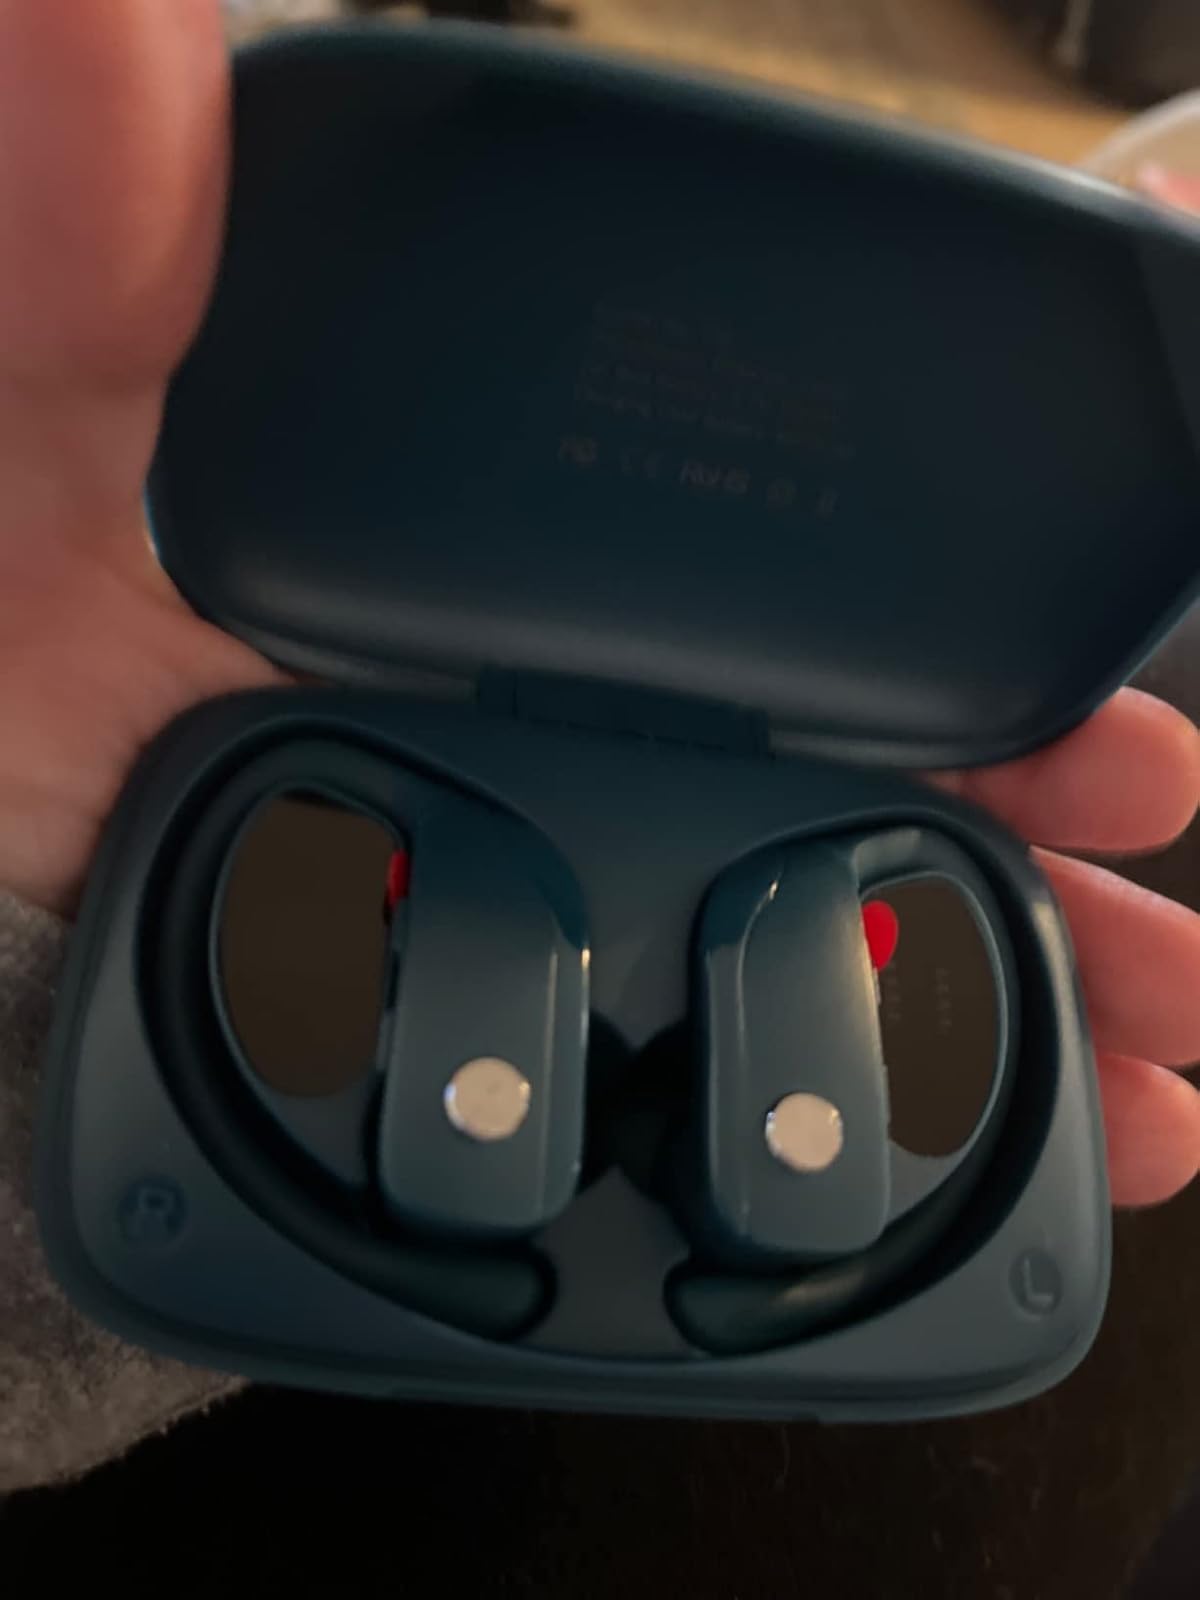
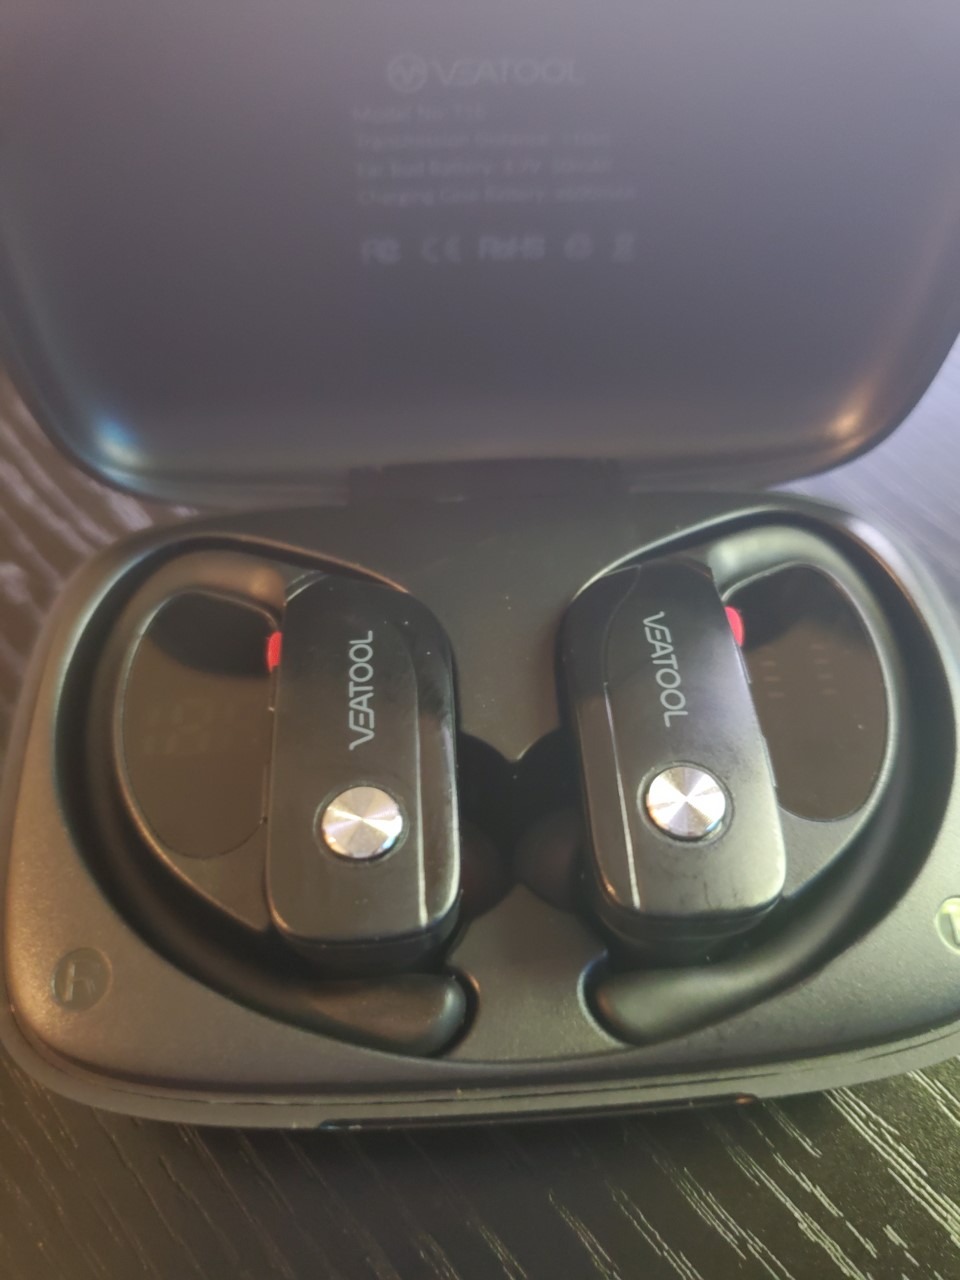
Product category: earbuds
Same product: no